Mane Six

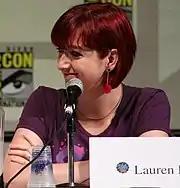
Lauren Faust smiling towards her right at the 2008 San Diego Comic-Con.

Lauren Faust was initially hired by Hasbro to create a pitch bible for the show. Faust stated she was "extremely skeptical" about taking the job because she had always found shows based on girls' toys to be boring and unrelatable. She hoped to prove that "cartoons for girls don't have to be a puddle of smooshy, cutesy-wootsy, goody-two-shoeness" by incorporating diverse personalities, character flaws, and the message that friends can be different and can get into arguments but still be friends.